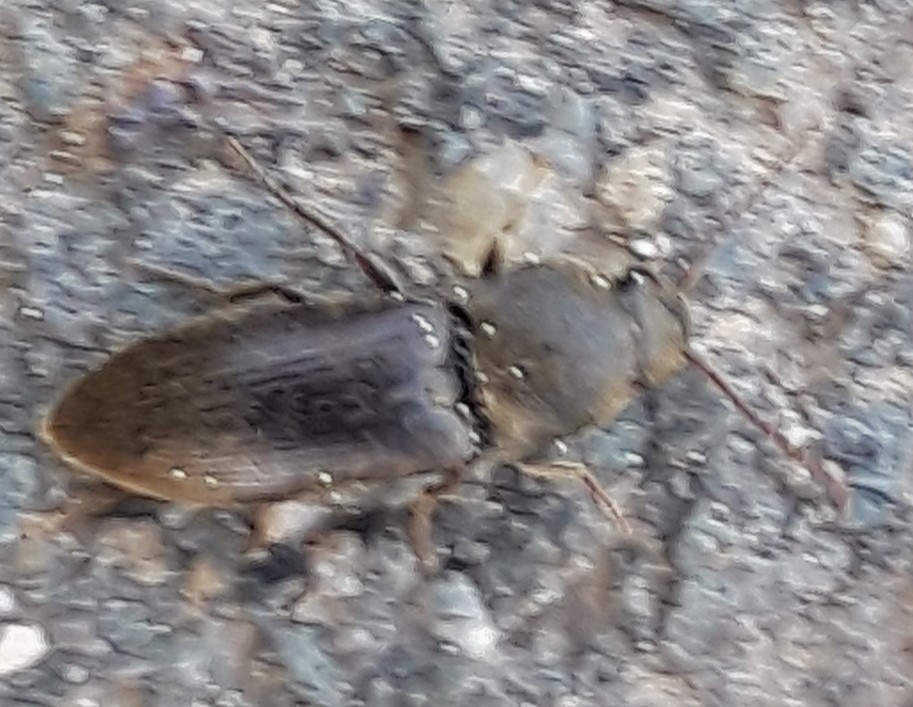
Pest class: clickbeetles_wireworms